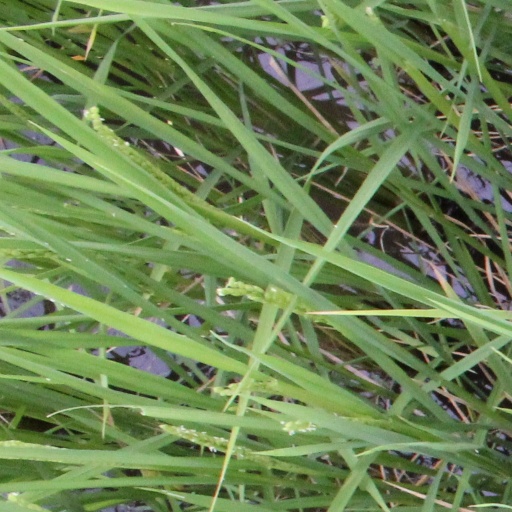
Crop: rice